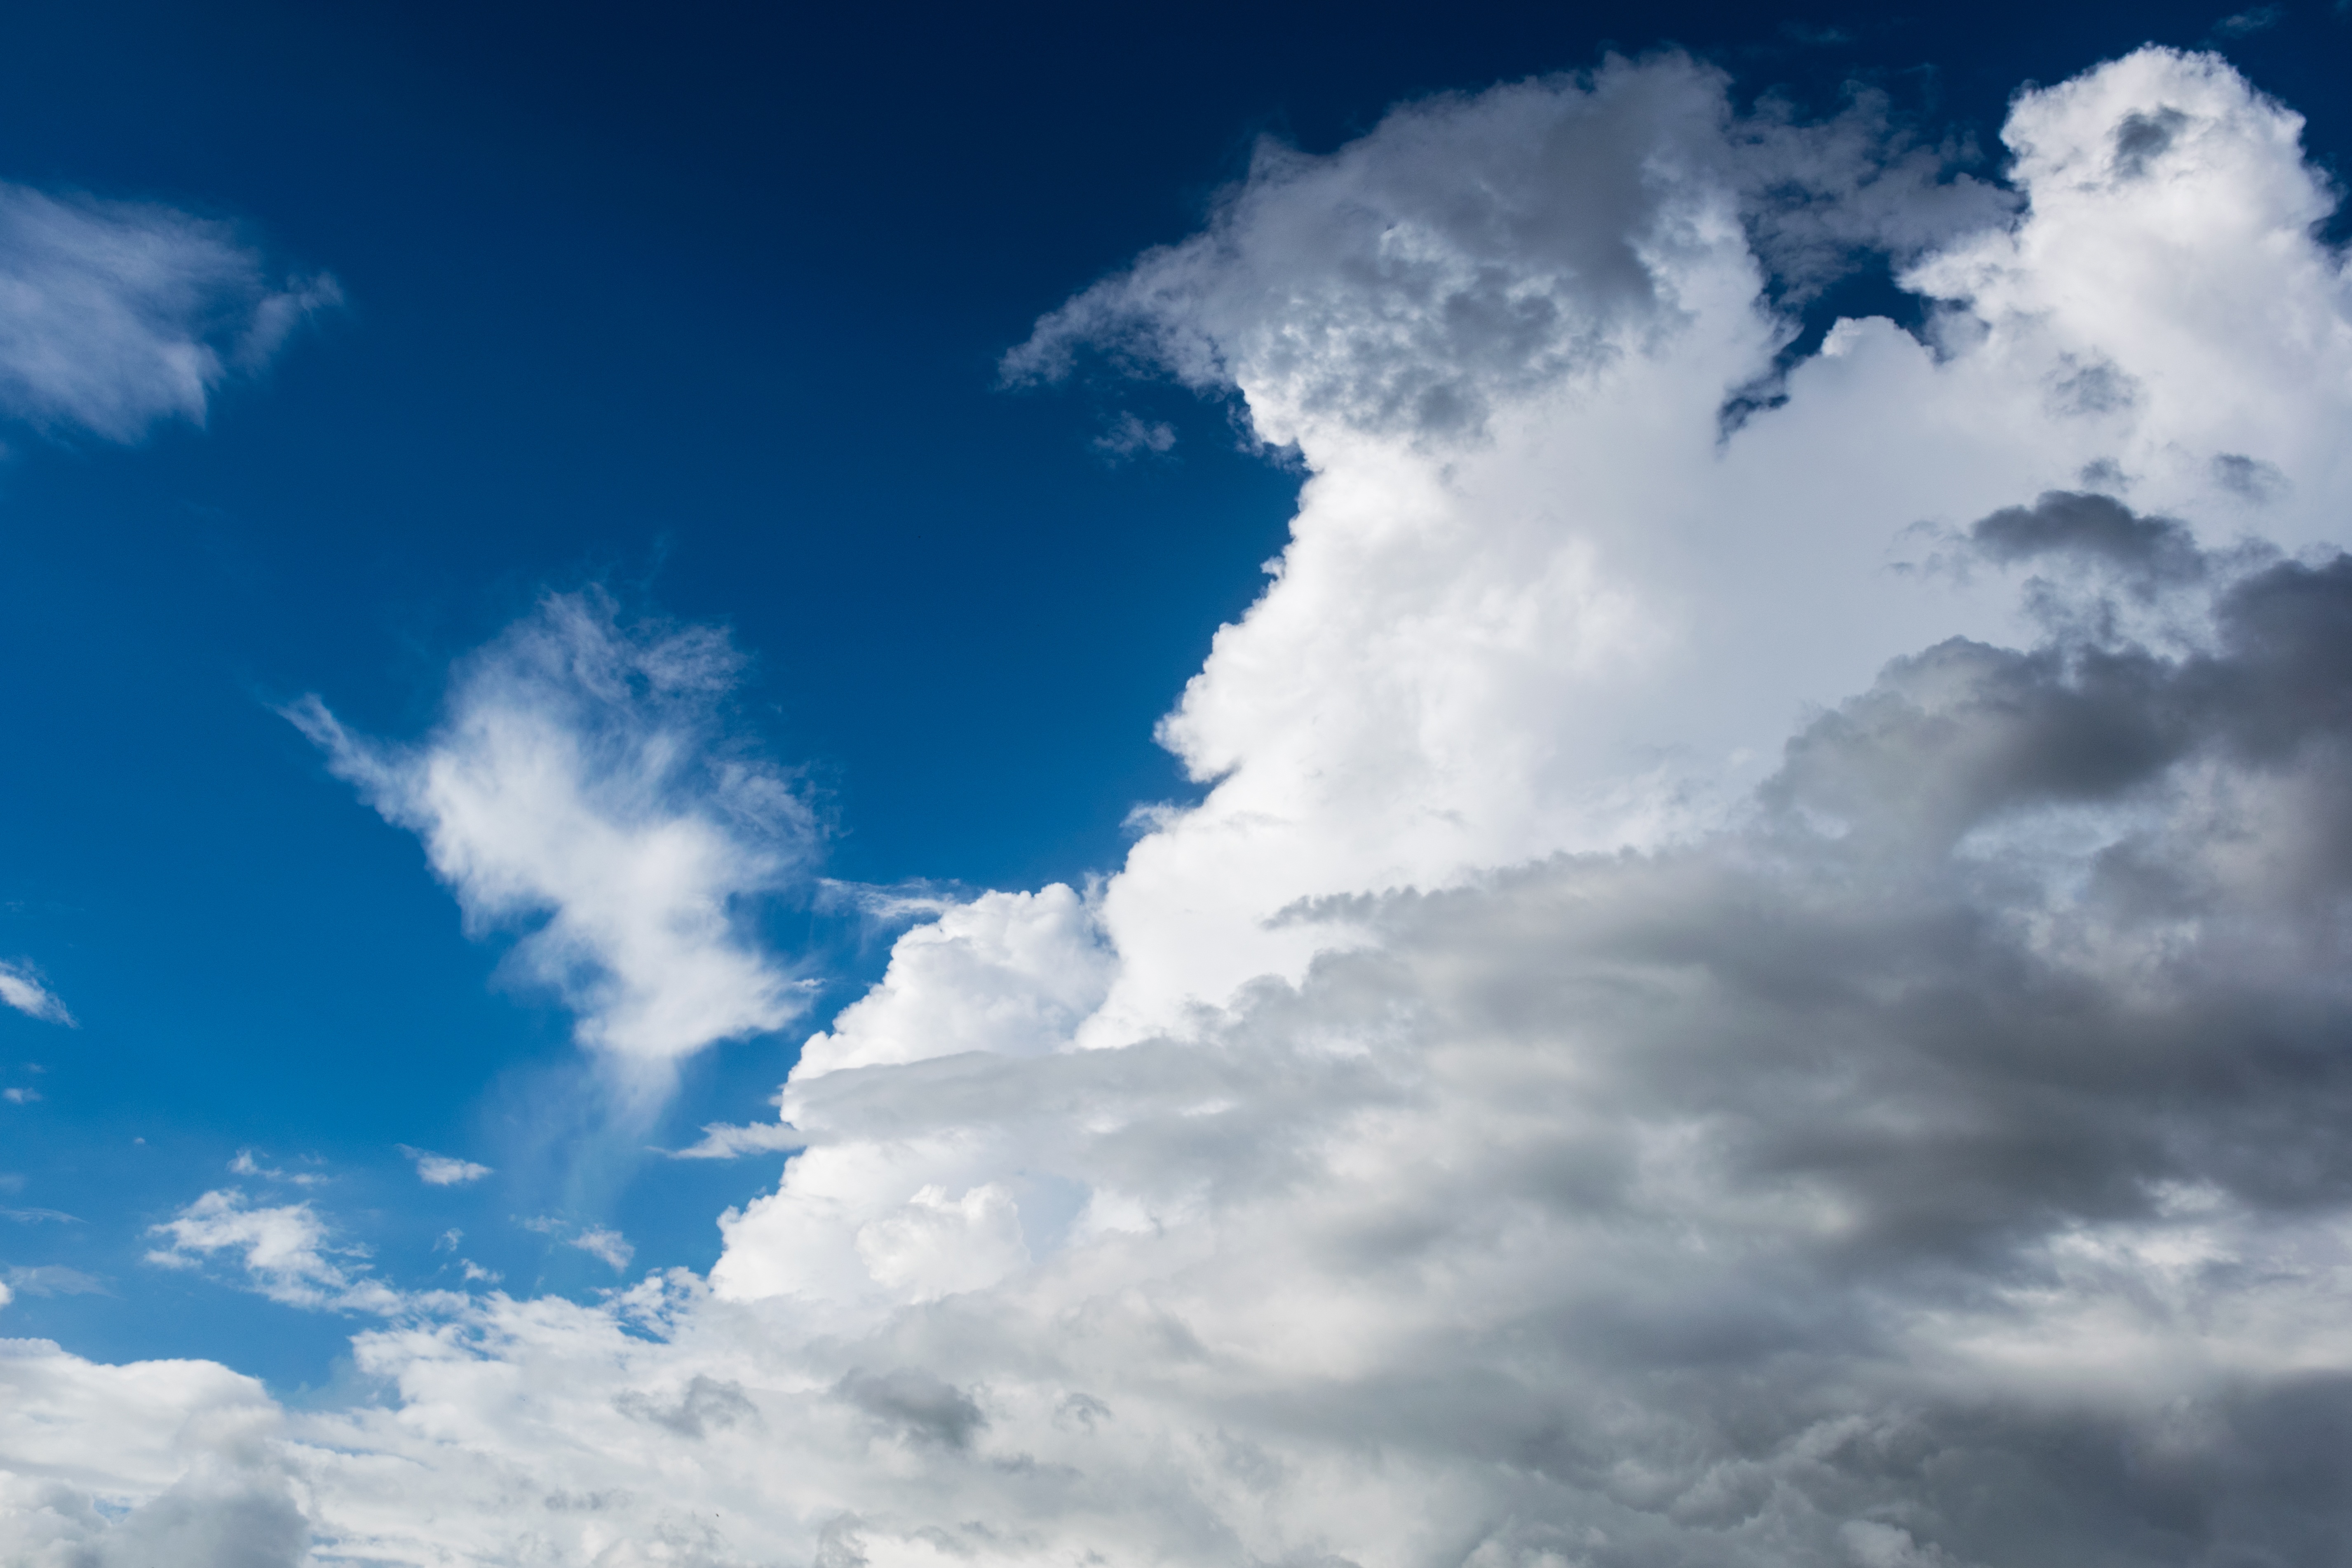
nature, horizon, cloud, sky, skyline, sunlight, cloudy, atmosphere, daytime, weather, cumulus, overcast, blue sky, skies, clouds, lovers, beautiful, skyporn, cloudporn, crazyclouds, gloomy, lookup, photooftheday, meteorological phenomenon, instagood, instacloud, instasky, epicsky, skyback, insta, iskyhub